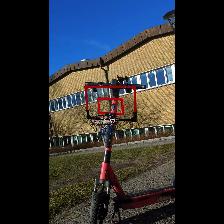
Label: NonHuman